The Amazing Spiez!

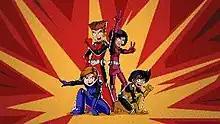
From left to right: Marc, Lee, Megan and Tony.

The Amazing Spiez is an animated television series created by Vincent Chalvon-Demersay and David Michel. It was co-produced by Marathon Media, Image Entertainment Corporation and Canal J. The series is a spin-off of "Totally Spies!", another series from Marathon Media. In France, the series debuted on TF1 on April 1, 2009. Its final episode was broadcast on May 25, 2012.